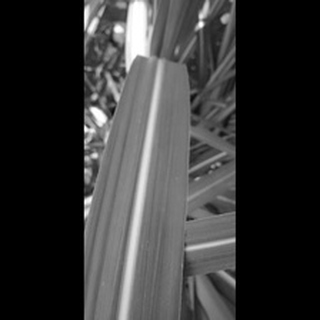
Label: healthy_sugarcane